Painted ladies

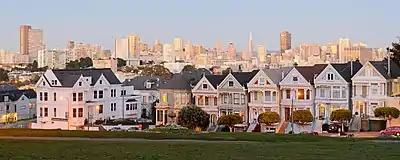
"Painted Ladies" near Alamo Square, San Francisco, California

In American architecture, painted ladies are Victorian and Edwardian houses repainted, starting in the 1960s, in three or more colors that embellish or enhance their architectural details. The term was first used for San Francisco Victorian houses by Morley Baer, Elizabeth Pomada, and Michael Larsen in their 1978 book, "Painted Ladies: San Francisco's Resplendent Victorians". Although polychrome decoration was common in the Victorian era, the colors used on these houses in the modern era are not based on historical precedent.